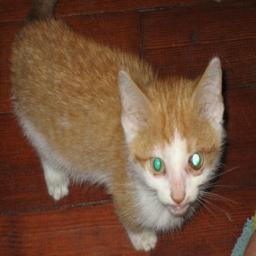
Animal: cats